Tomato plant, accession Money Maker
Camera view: tilt-top (135 deg); turntable rotation: 30 degrees
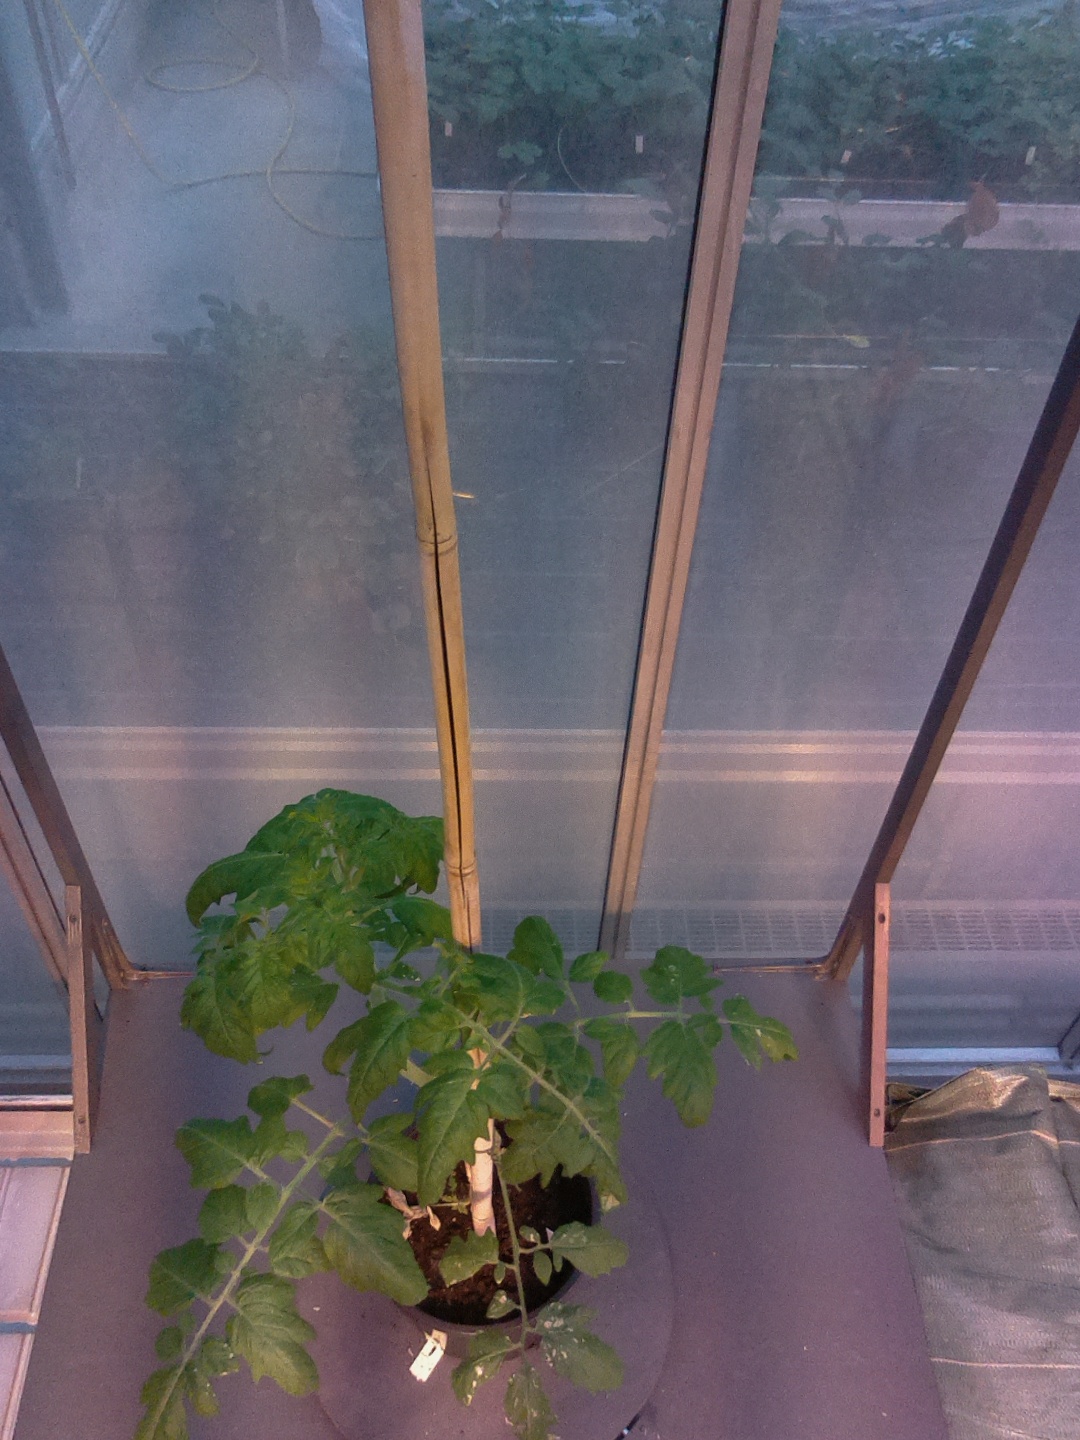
BBCH growth stage 20: First Side shoot start formed